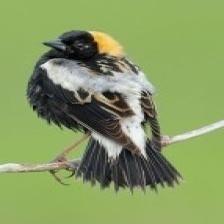
Species: BOBOLINK
Scientific name: DOLICHONYX ORYZIVORUS